Karl Otfried Müller

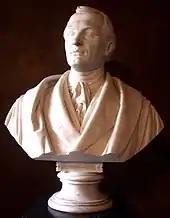
Bust of Müller at the University of Göttingen.

His aim was to form a vivid conception of Greek life as a whole. Undoubtedly he wished to concentrate the results of his whole life of scholarly activity in his "magnum opus", "Geschichten hellenischen Stämme und Städte". However, he only managed to complete two volumes: "Orchomenos und die Minyer" (1820) and "Die Dorier" (1824). The latter includes the essay "Über die Makedonier", on the settlements, origin and early history of the Macedonians. He introduced a new standard of accuracy in the cartography of ancient Greece. In 1828 he published "Die Etrusker", a treatise on Etruscan antiquities.